Hunan cuisine

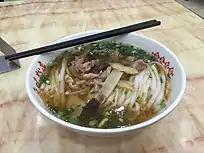
A bowl of Changsha rice noodles

With its liberal use of chili peppers, shallots and garlic, Hunan cuisine is known for being "gan la" or purely hot, as opposed to Sichuan cuisine, to which it is often compared. Sichuan cuisine uses its distinctive "ma la" seasoning and other complex flavour combinations, frequently employs Sichuan pepper along with chilies which are often dried. It also utilises more dried or preserved ingredients and condiments. Hunan cuisine, on the other hand, is often spicier by pure chili content and contains a larger variety of fresh ingredients. Both Hunan and Sichuan cuisine are perhaps significantly oilier than the other cuisines in China, but Sichuan dishes are generally oilier than Hunan dishes. Another characteristic distinguishing Hunan cuisine from Sichuan cuisine is that Hunan cuisine uses smoked and cured goods in its dishes much more frequently.